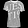
Label: T - shirt / top